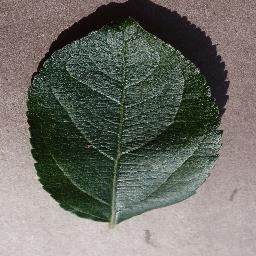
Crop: apple
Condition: healthy